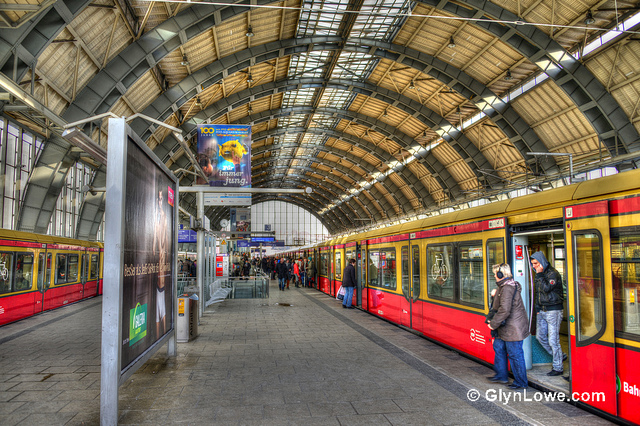
Two trains sitting in the middle of a train station.

A redand yellow railroad train pulling into the station

A train pulled into a station as passenger board and exit it.

People entering and exiting from a commuter train

The photo of  the train station is overexposed.